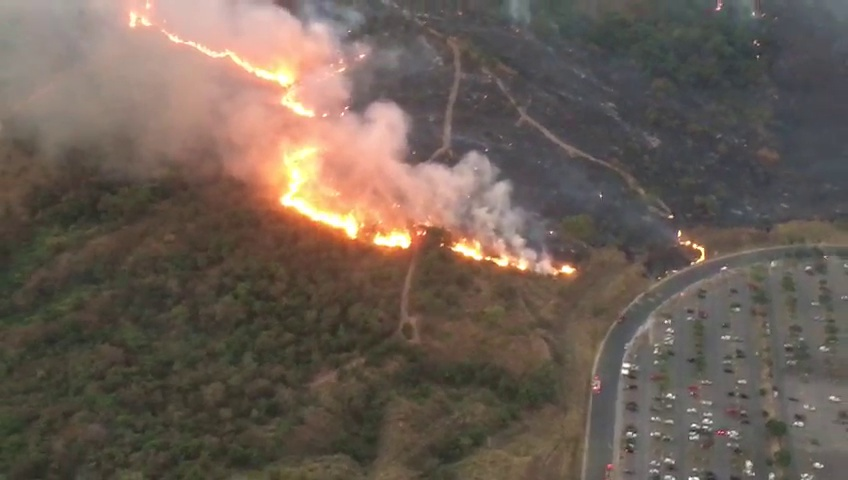
Fire: yes
Smoke: yes